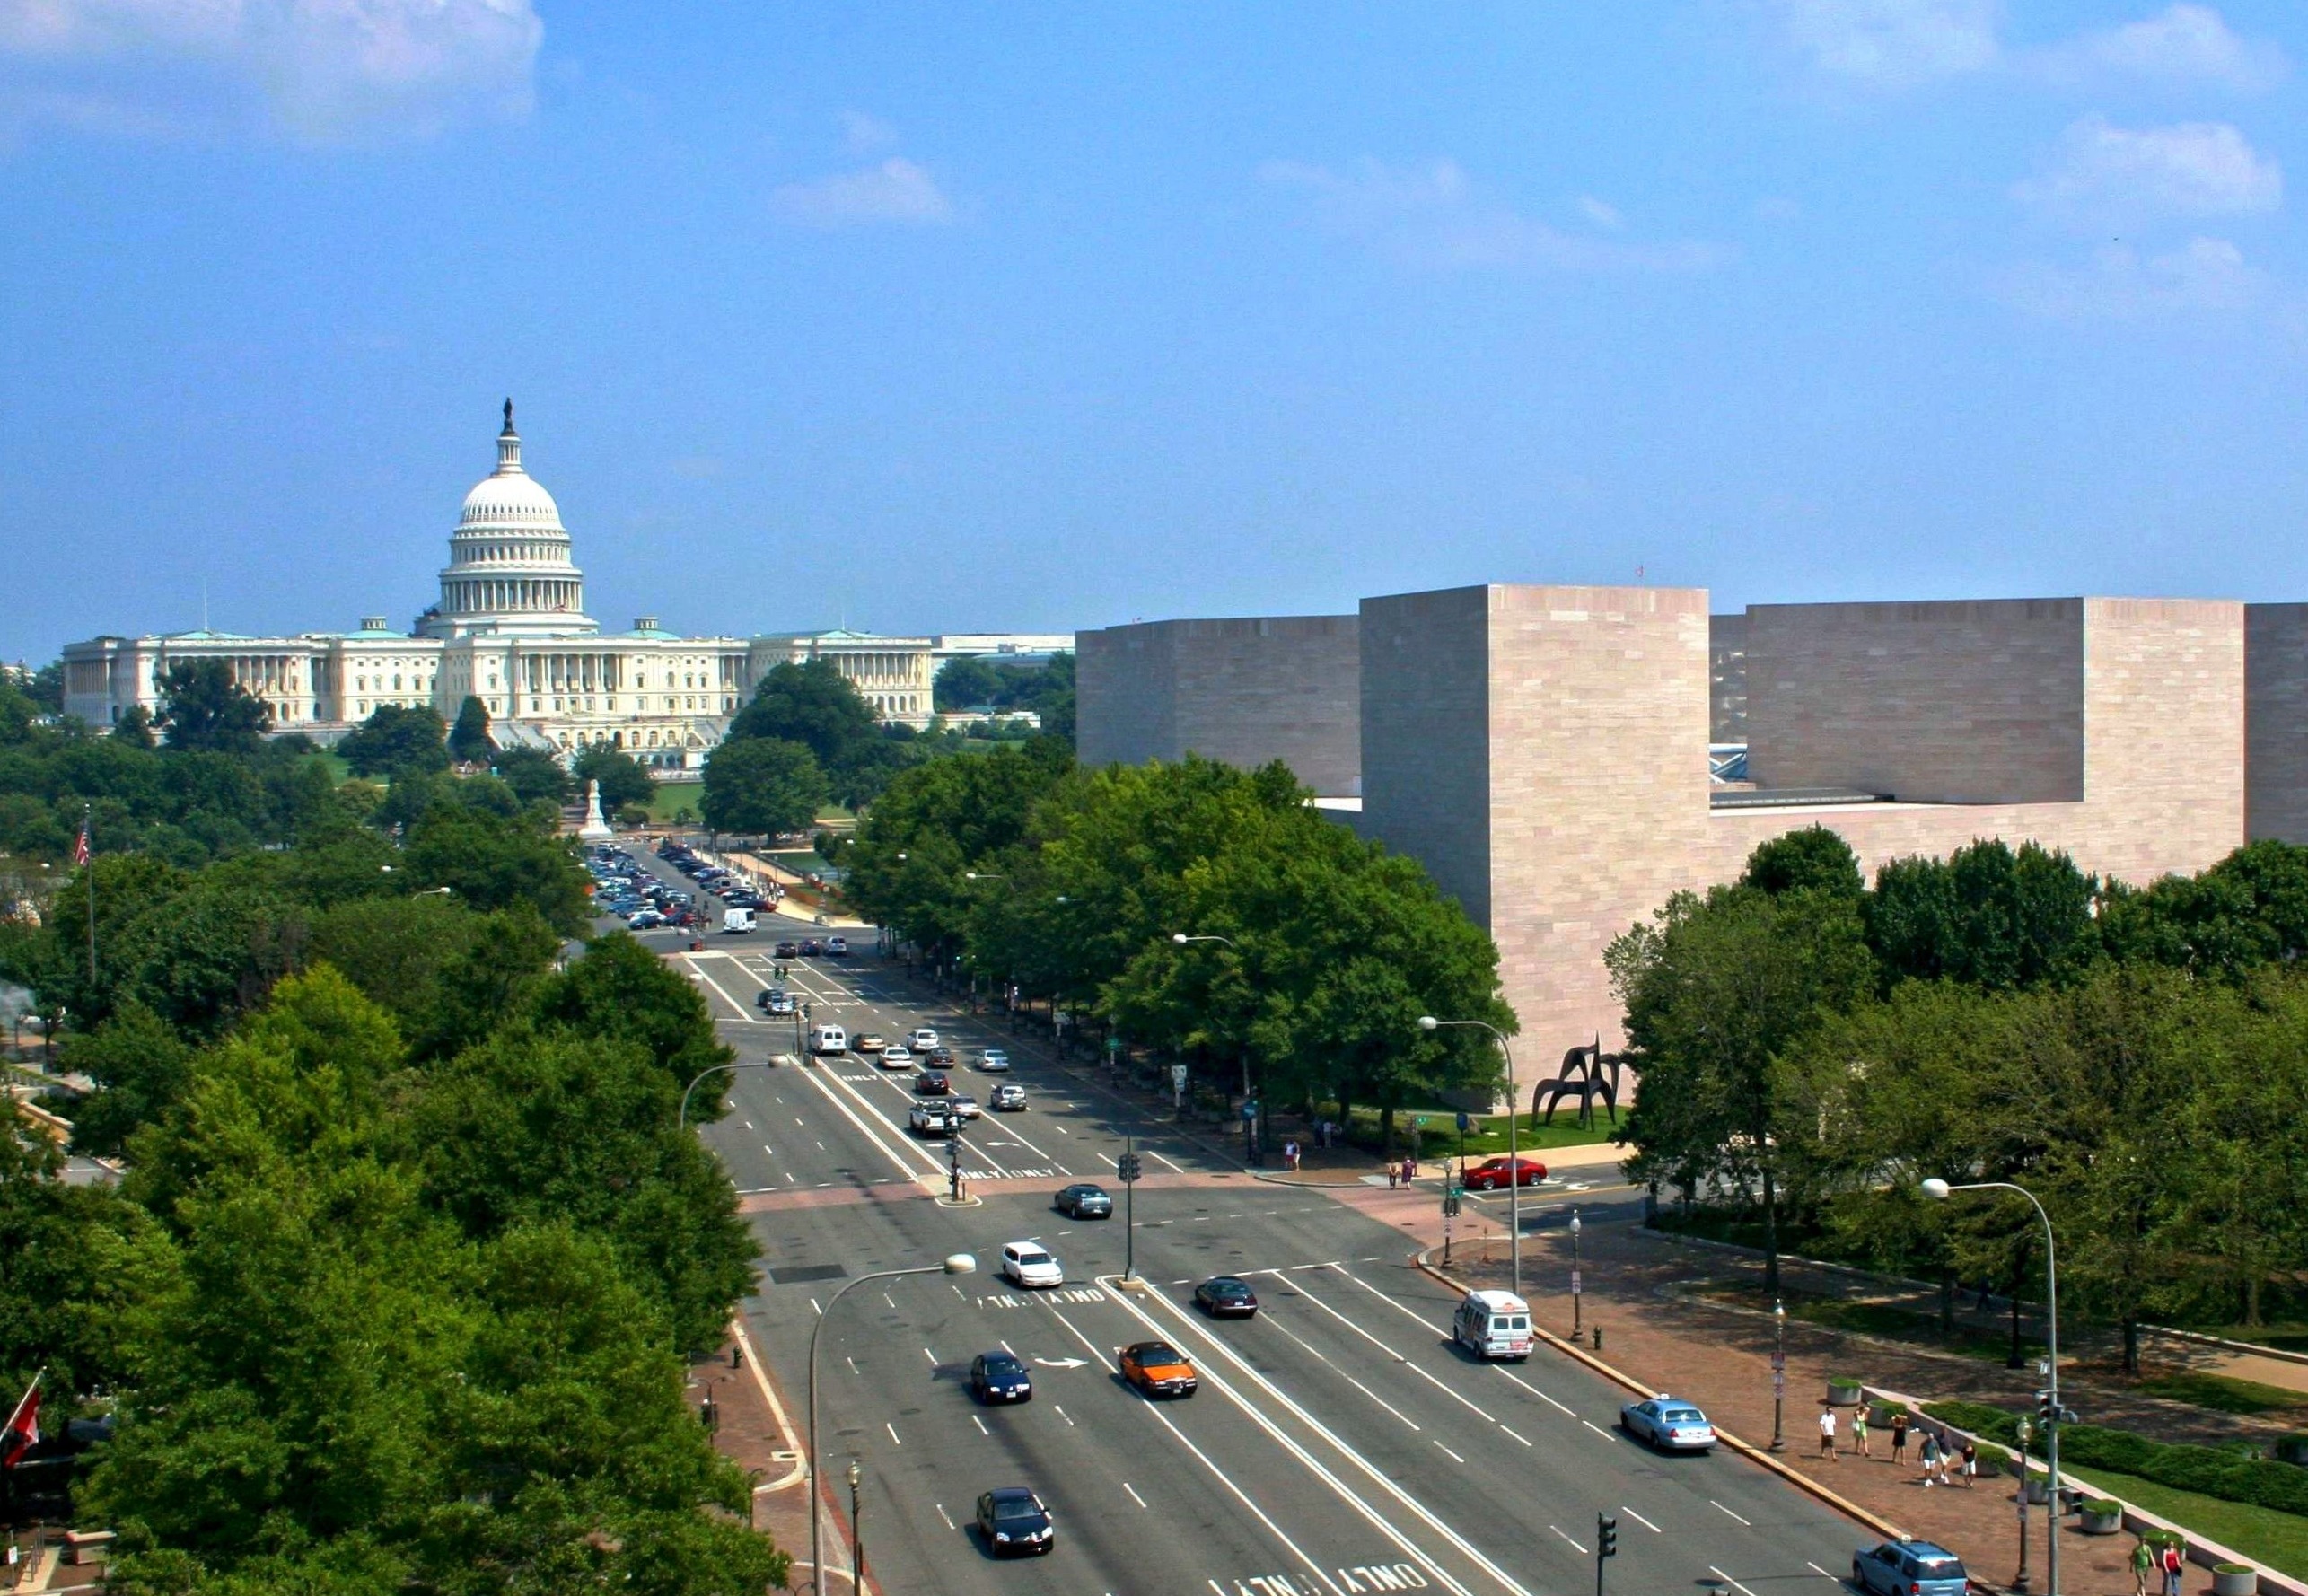
road, skyline, traffic, street, highway, city, cityscape, downtown, tower, flag, america, landmark, sightseeing, boulevard, attraction, historic, dc, president, patriotism, capital, district, avenue, politics, government, political, historical, senate, dome, federal, congress, independence, democracy, election, washington dc, representative, human settlement, senator, congressmen